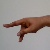
The image shows a hand gesture representing the letter 'P' in Indian Sign Language.